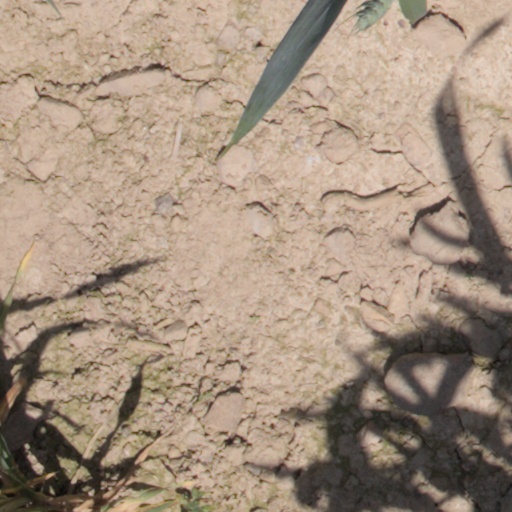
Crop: wheat